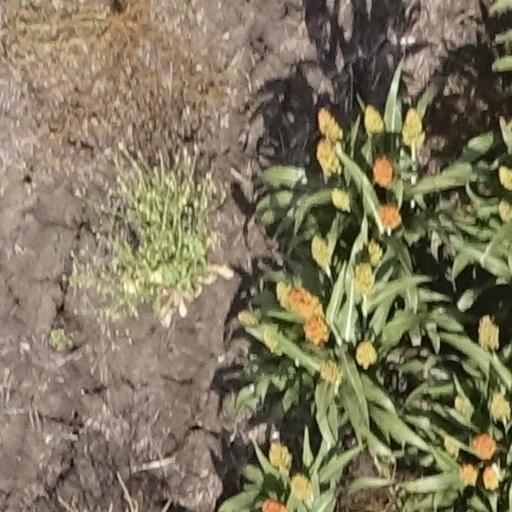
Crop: sorghum